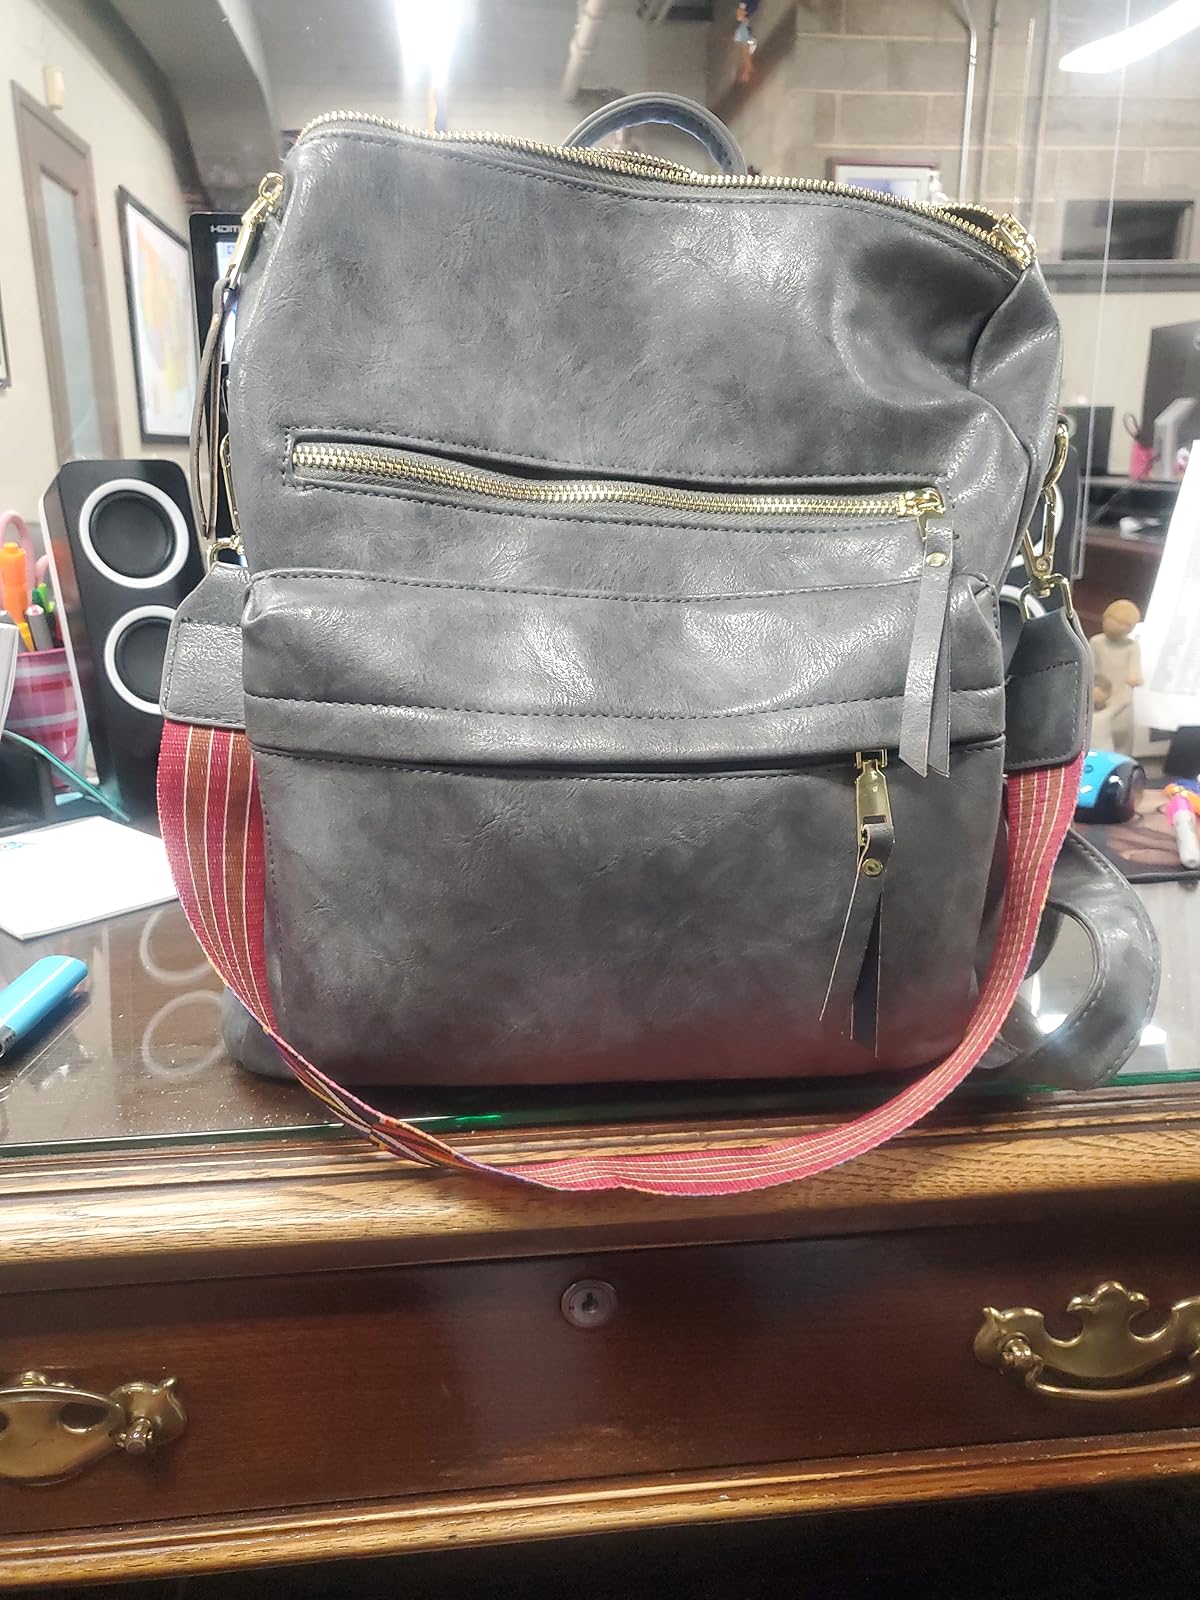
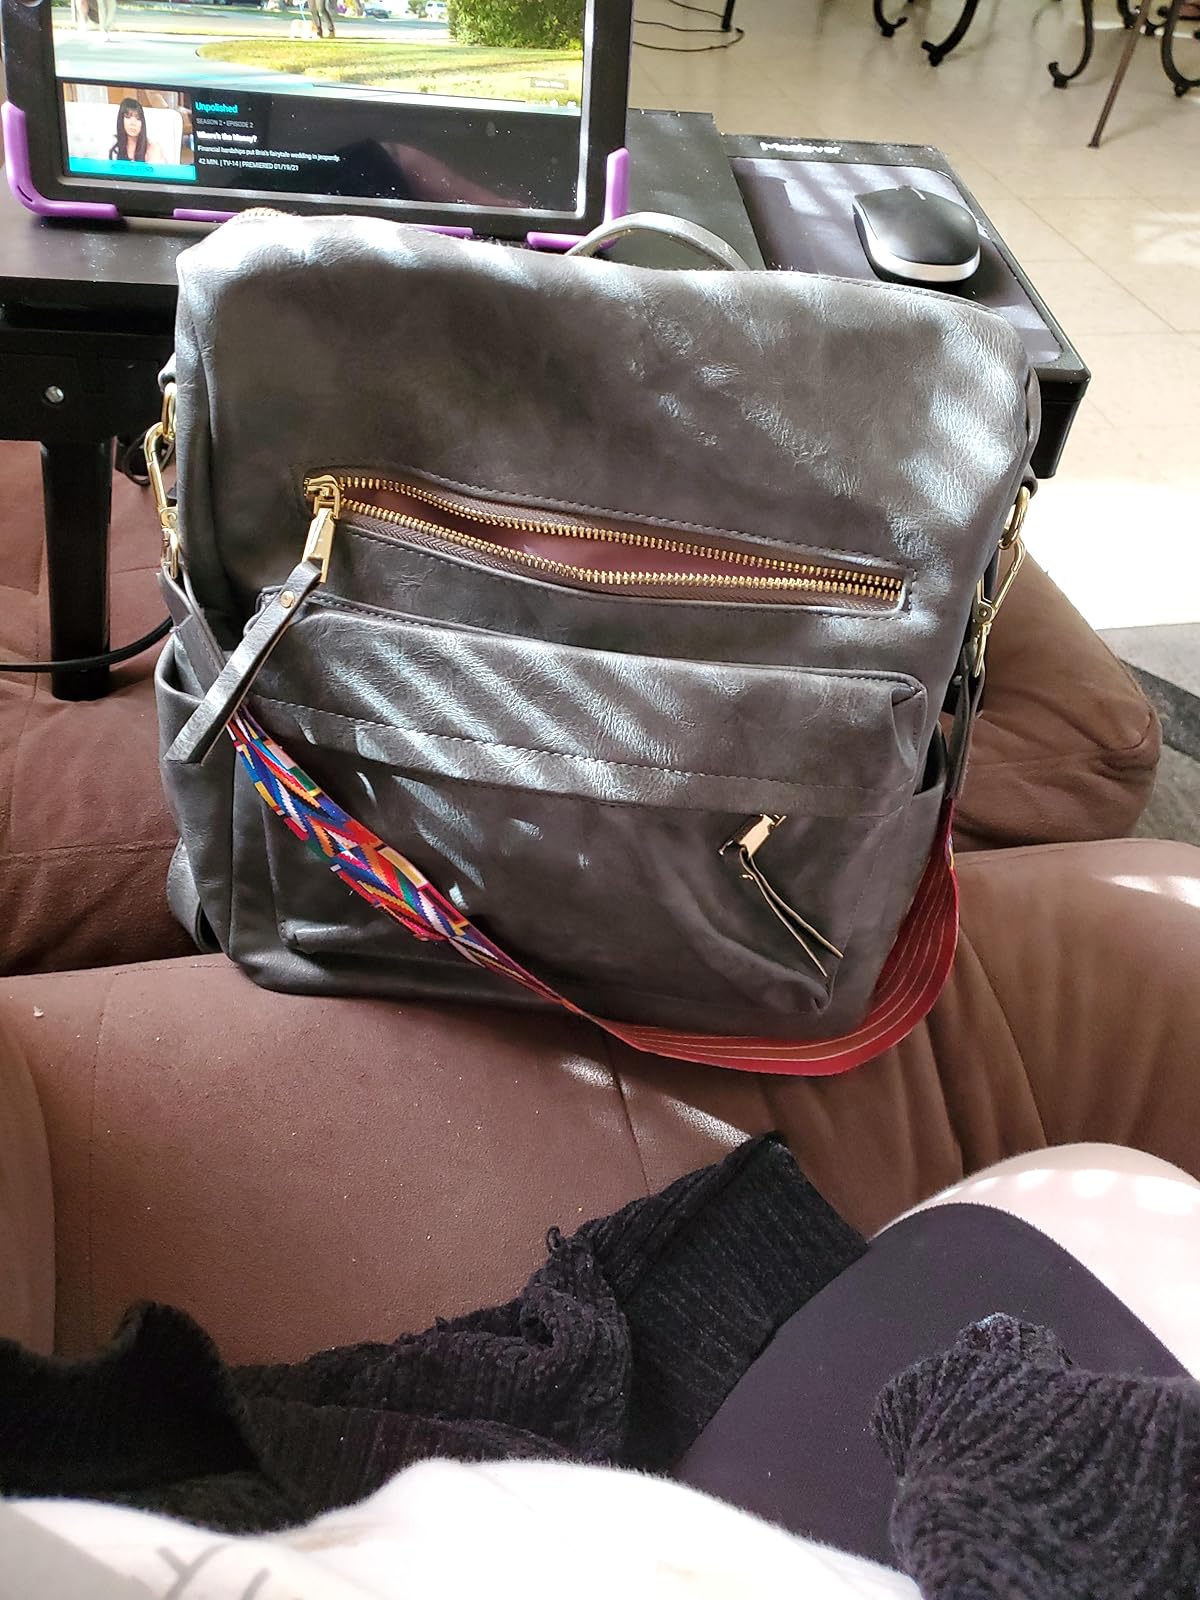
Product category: accessories_handbag
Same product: yes